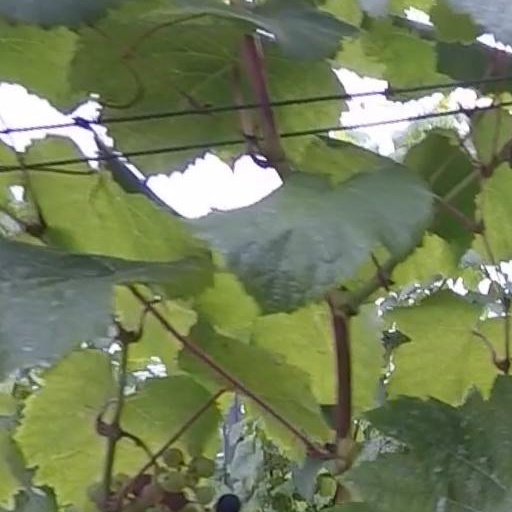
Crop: grape